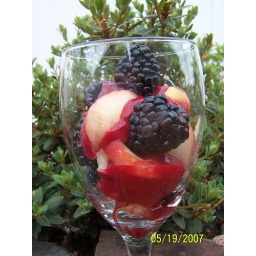
Fresh fruit ~ blackberries and white nectarines in a fresh rasberry coulis